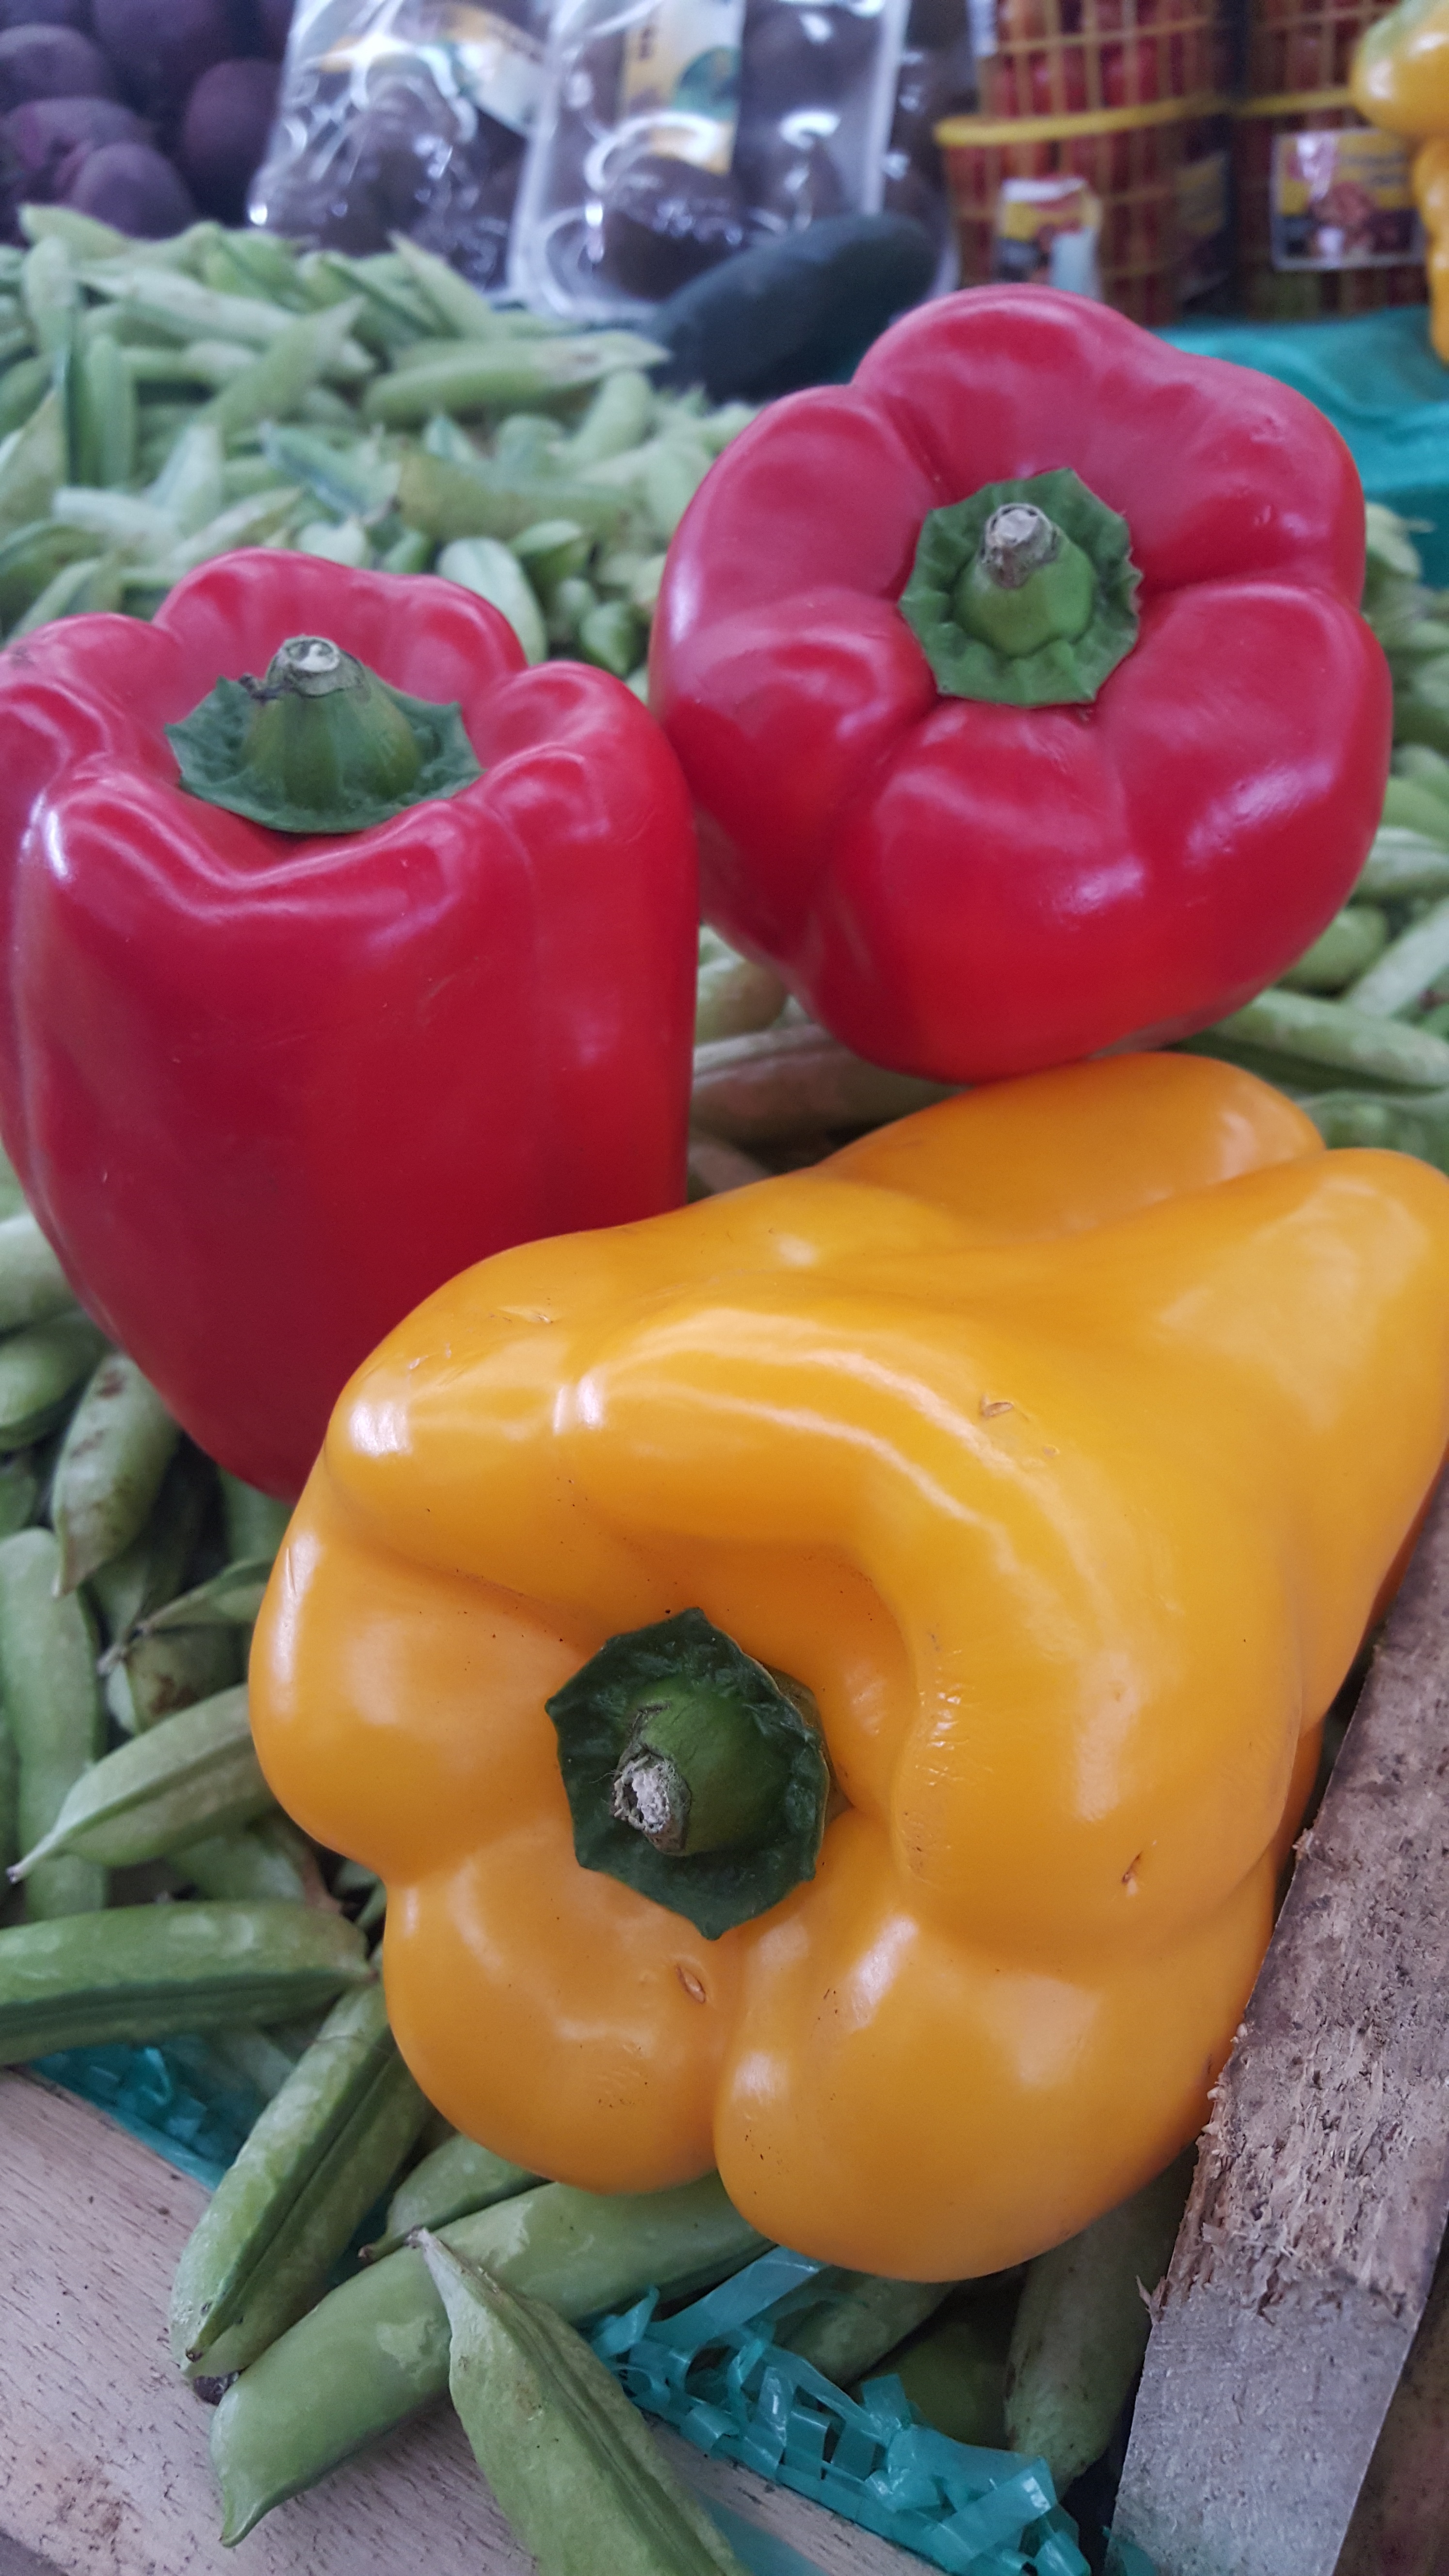
plant, food, red, produce, vegetable, yellow, vegetables, peppers, bell pepper, tomatoes, paprika, flowering plant, chili pepper, land plant, peperoncini, bell peppers and chili peppers, pimiento, italian sweet pepper, habanero chili